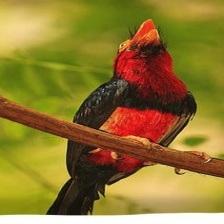
Species: BEARDED BARBET
Scientific name: LYBIUS DUBIUS